Gimmick (professional wrestling)

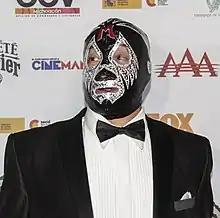
Mil Máscaras was the first masked wrestler to perform at Madison Square Garden

Masked wrestlers made their appearance in Europe (Theobaud Bauer in France, 1865) and the United States (Mort Henderson as "Masked Marvel" in 1915) considerably earlier than in Mexico, but it was the latter that popularised the use of masks. This, in some cases to signify a high-flyer style, influenced by Lucha Libre.